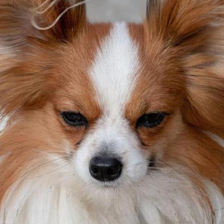
Label: animals